Ouvrage Haut-Poirier

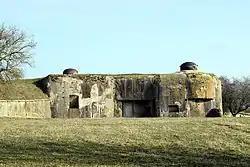

Ouvrage Haut-Poirier is a lesser work ("petit ouvrage") of the Maginot Line. The ouvrage consists of one entry and three infantry blocks, and is located between the Saare valley and "petit ouvrage" Welschhof, facing Germany. It is the only "ouvrage" in the Fortified Sector of the Sarre, the remainder of the area being covered by smaller blockhouses and areas of inundation. It was assaulted by German forces during the Battle of France and was captured after a seven-hour bombardment. Haut-Poirier is abandoned, although one of its satellite casemates is maintained as a museum.